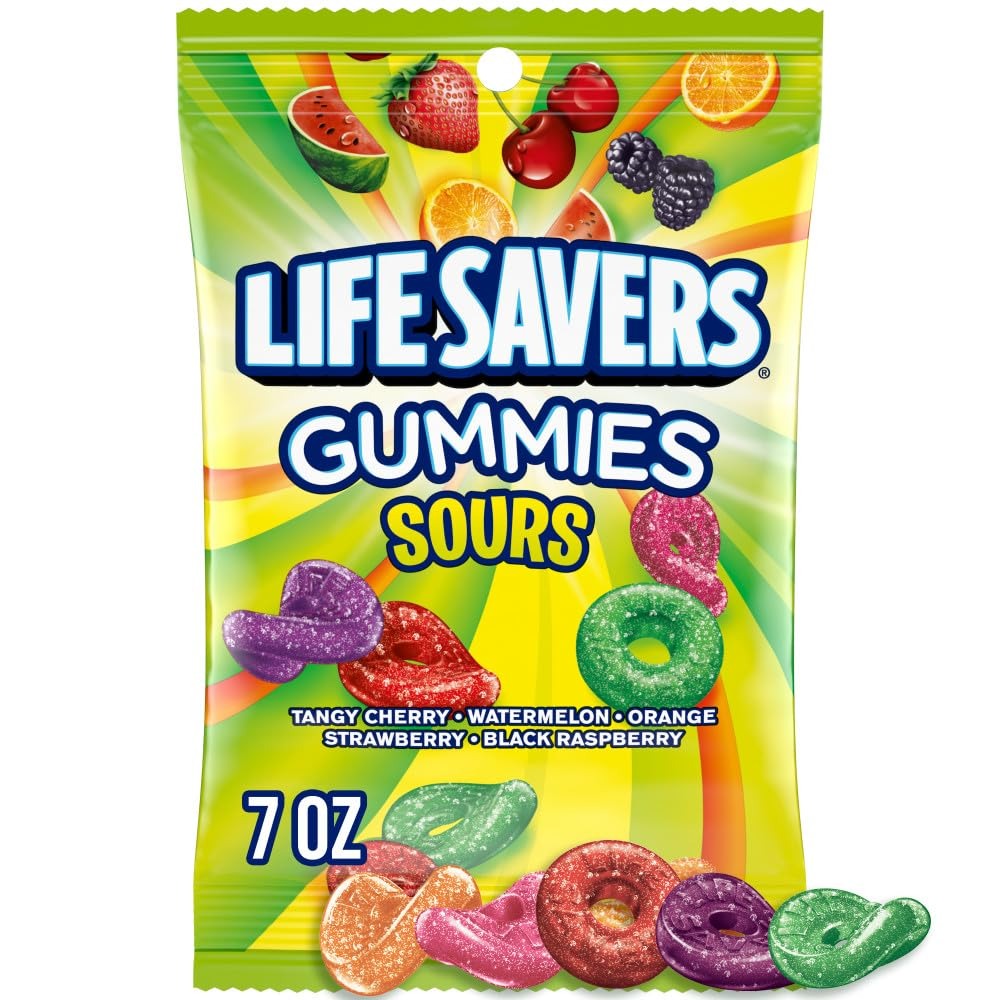
Item Name: Life Savers Sours Gummies Candy Bag, 7 ounce (Pack of 1)
Bullet Point 1: The flavors you love, with a sour punch that's sure to give your jaw a tingle. Featuring tangy cherry, watermelon, orange, strawberry, and black raspberry flavors
Bullet Point 2: Gummy candies that are a hole lot of fun
Bullet Point 3: Great for lunches, snacks, or to share with friends
Bullet Point 4: The classic American candy, originally designed to resemble a life preserver
Bullet Point 5: Package includes 7 ounces of Life Savers Sours Gummies gummy candies in a bag.
Value: 7.0
Unit: Ounce

Price: 3.59